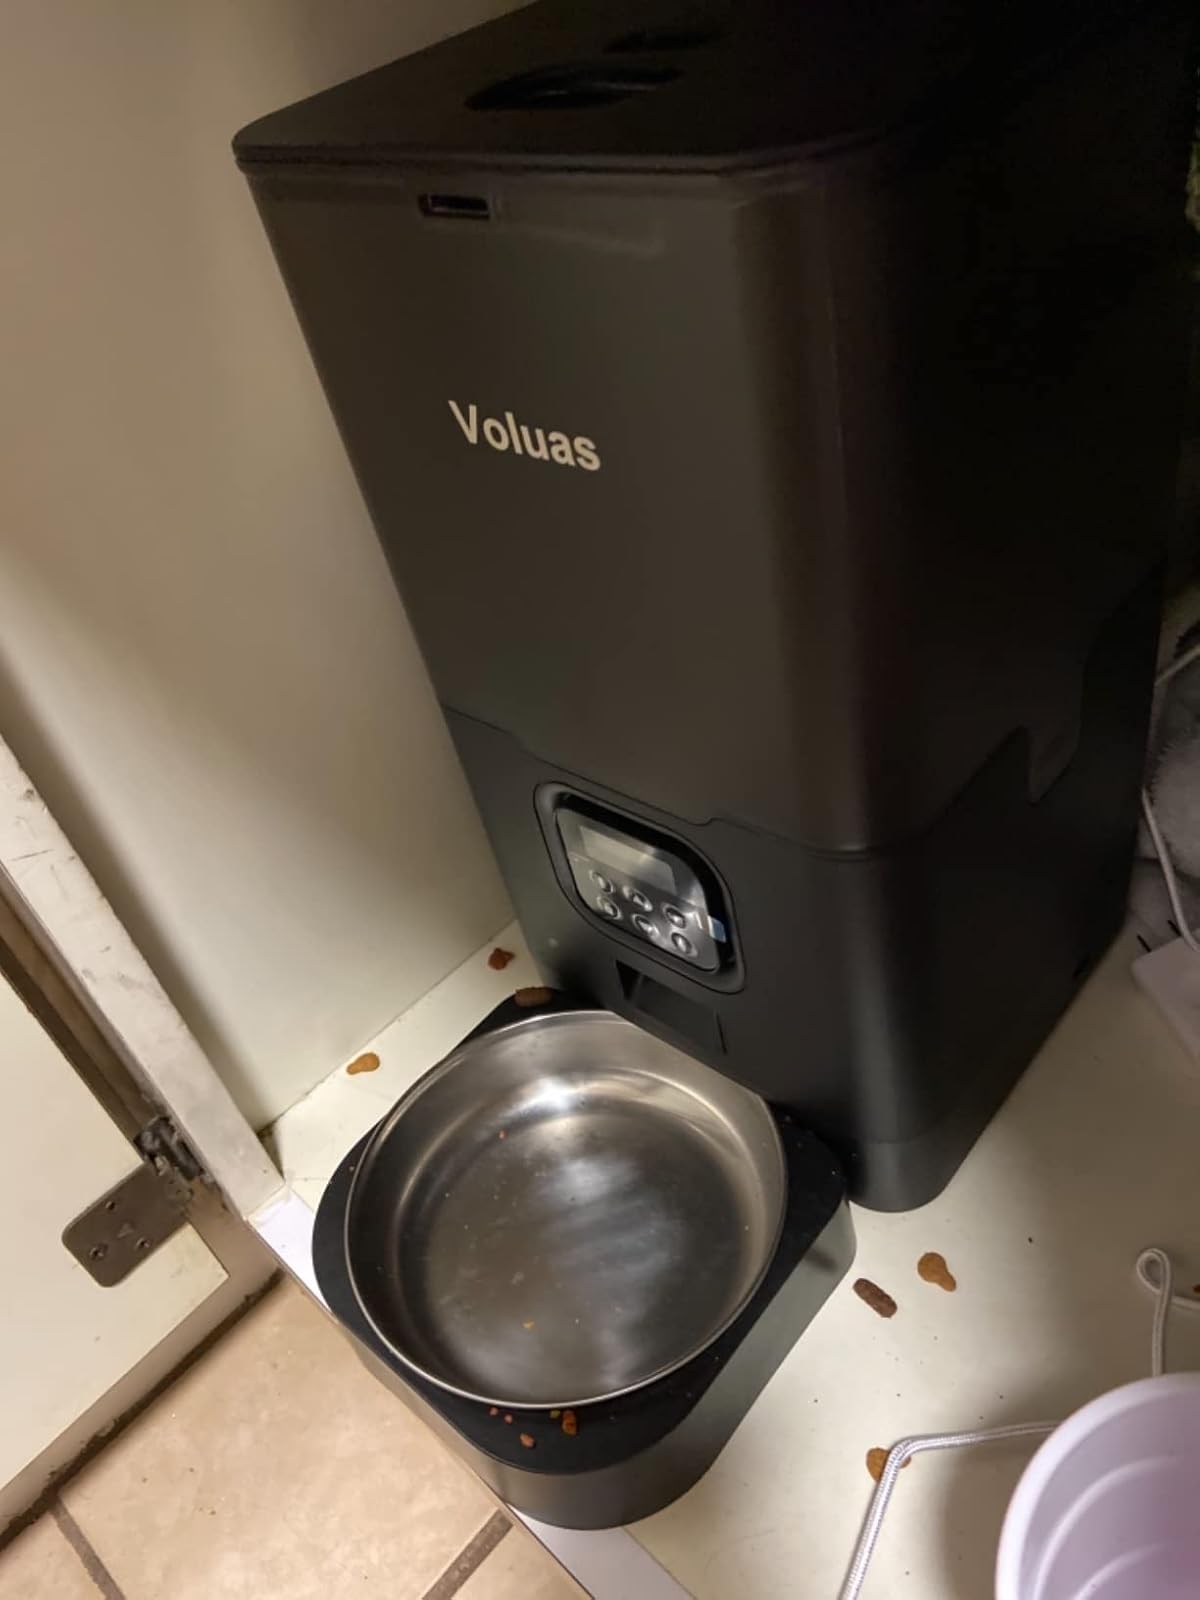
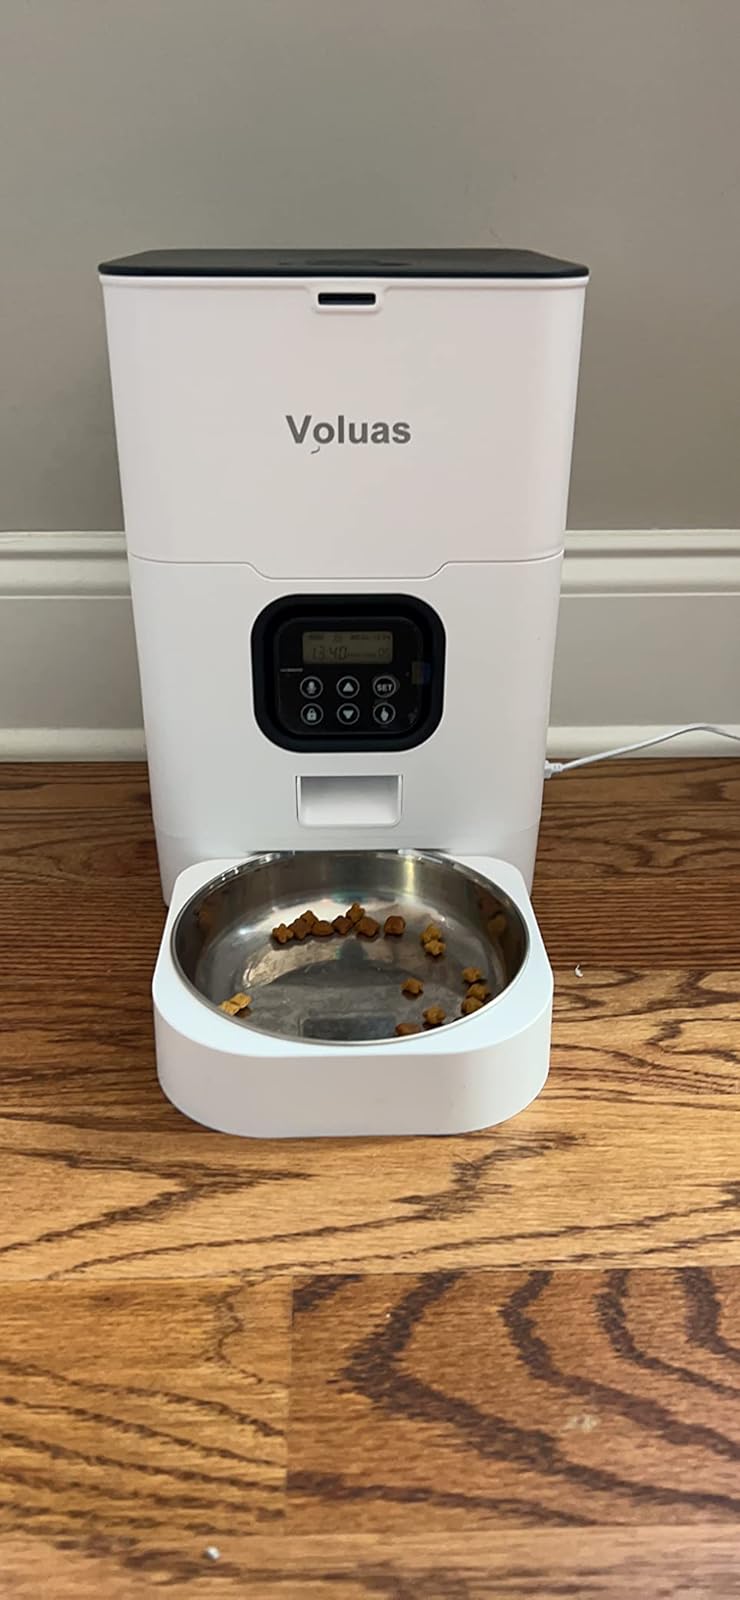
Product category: items_feeder
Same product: no